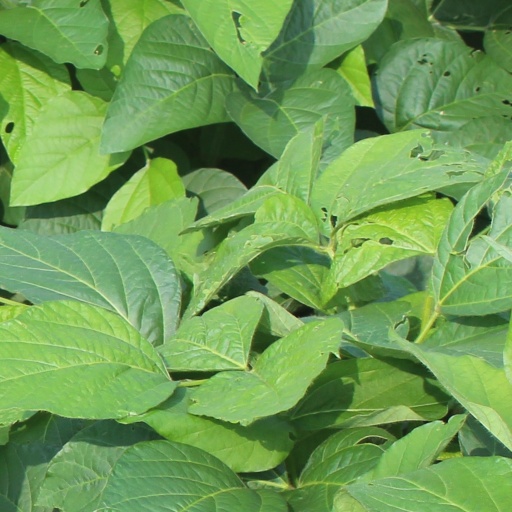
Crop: soybean